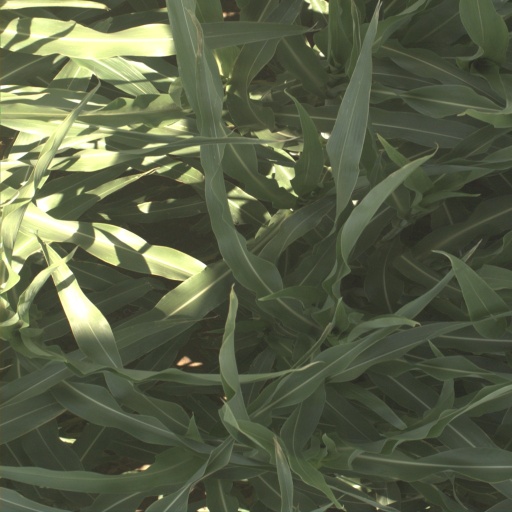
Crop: sorghum